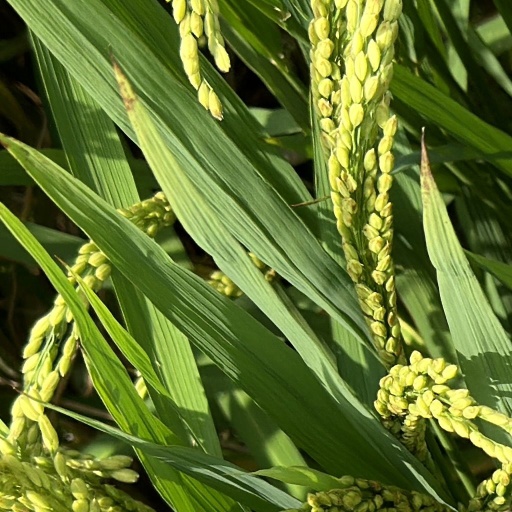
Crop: rice